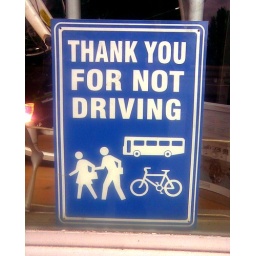
A &amp;quot;Thank you for not driving&amp;quot; sign in our local bike shop window